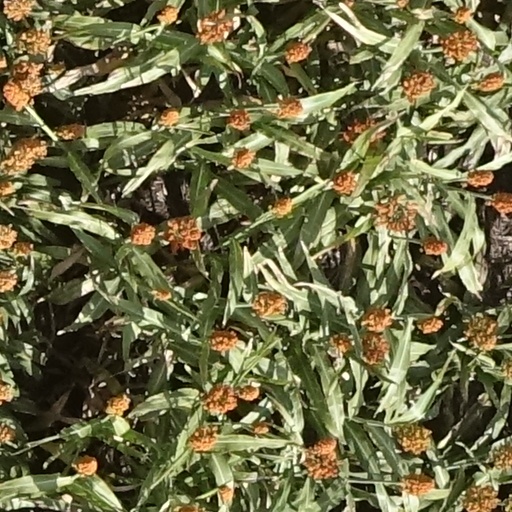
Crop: sorghum